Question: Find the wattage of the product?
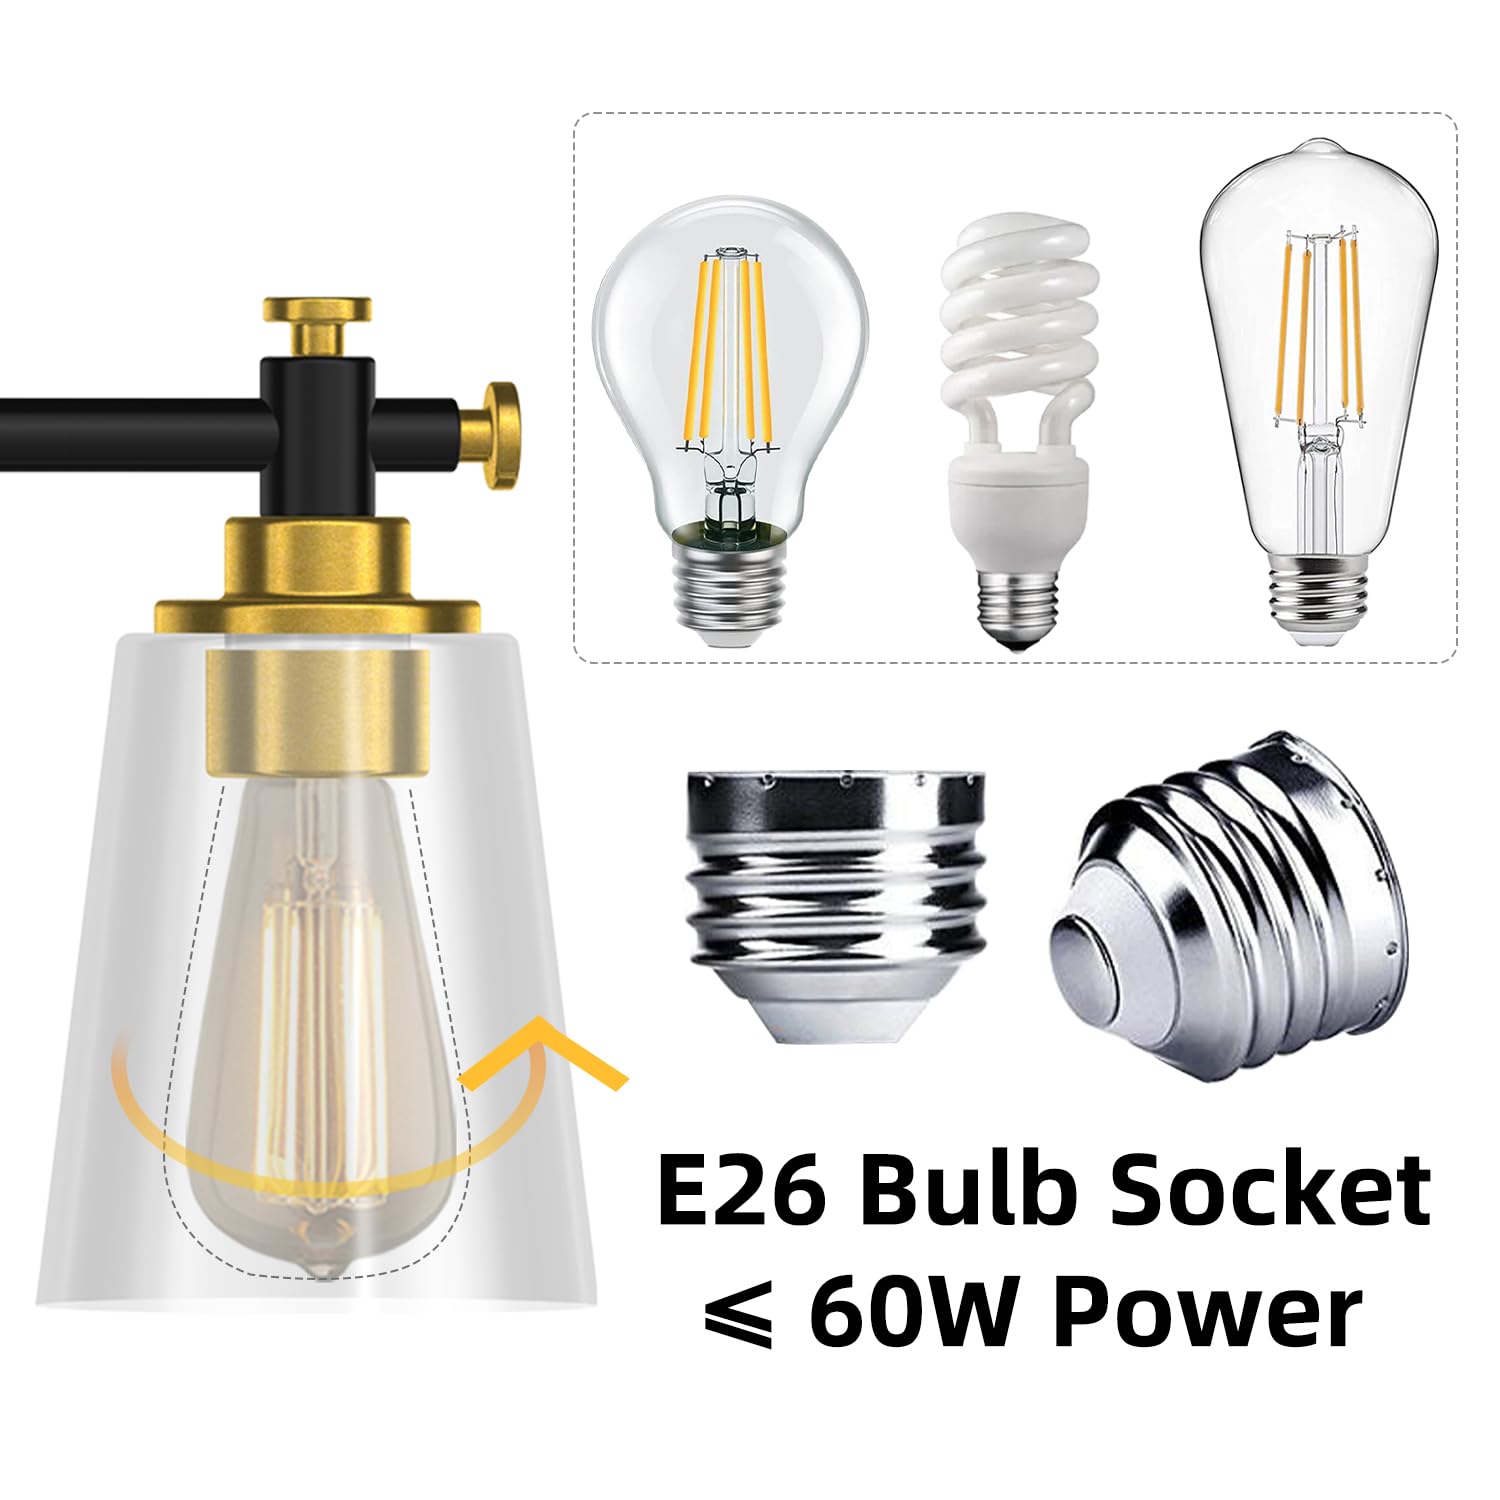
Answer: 60.0 watt